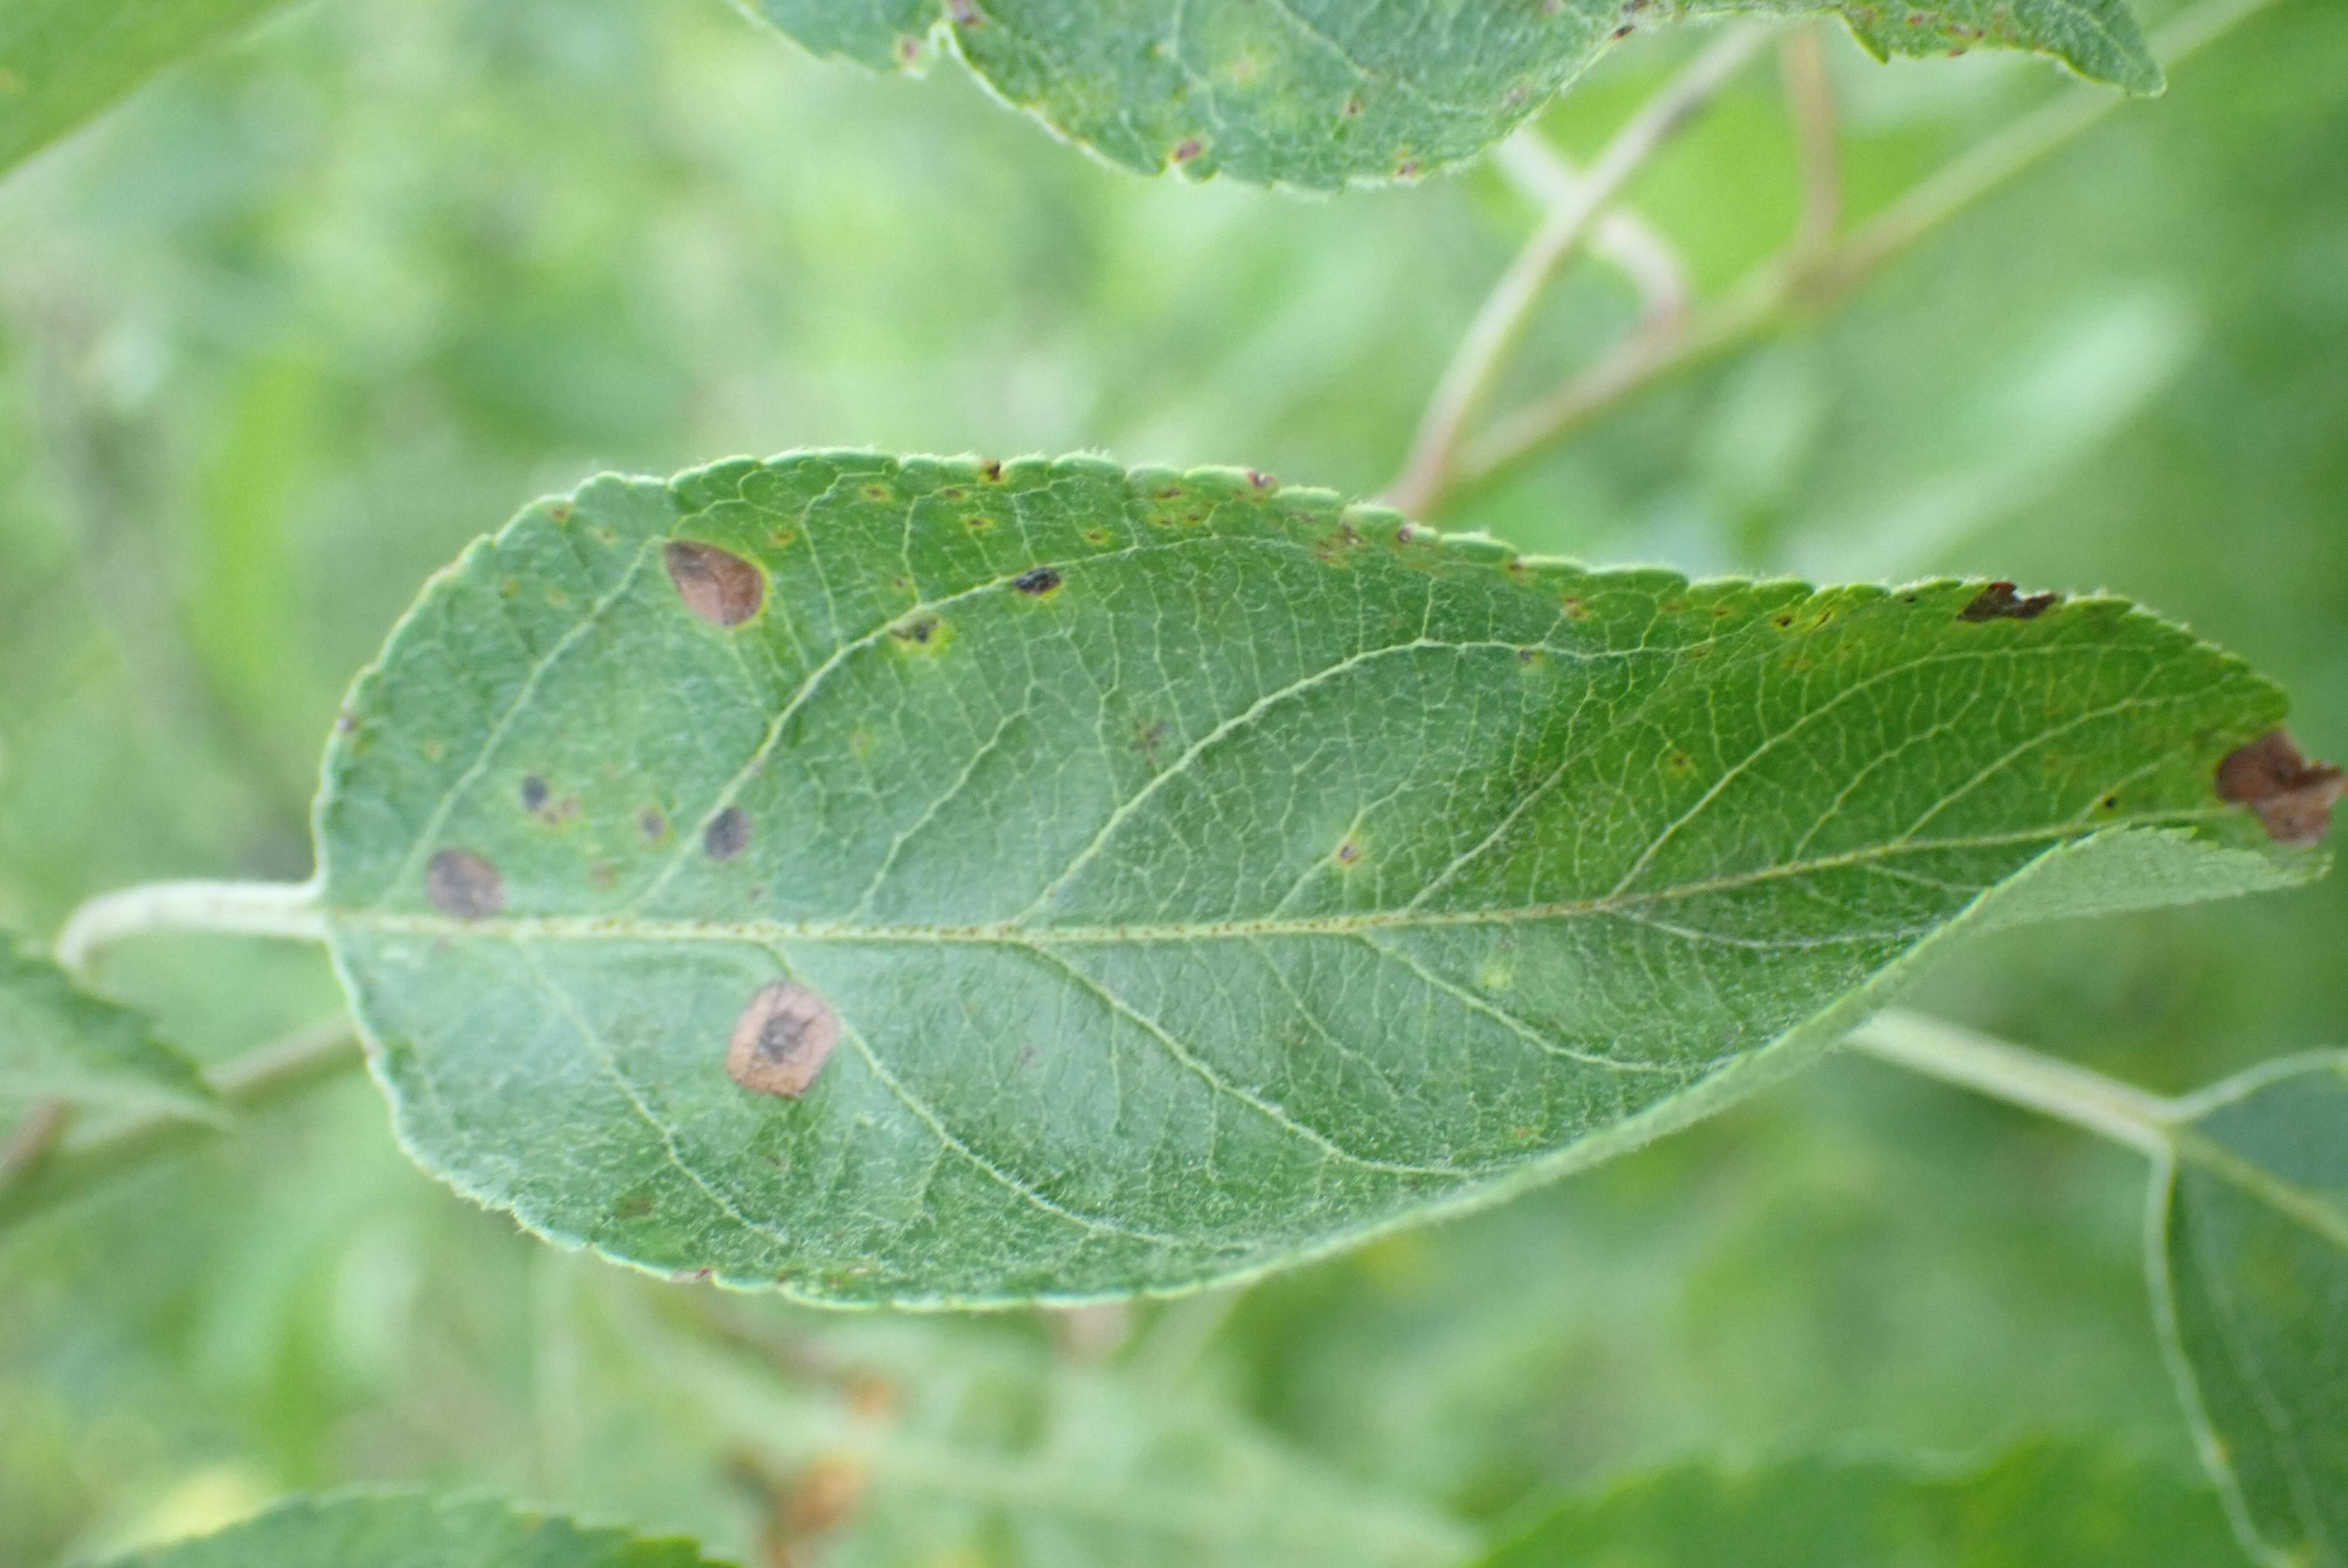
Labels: scab, frog_eye_leaf_spot